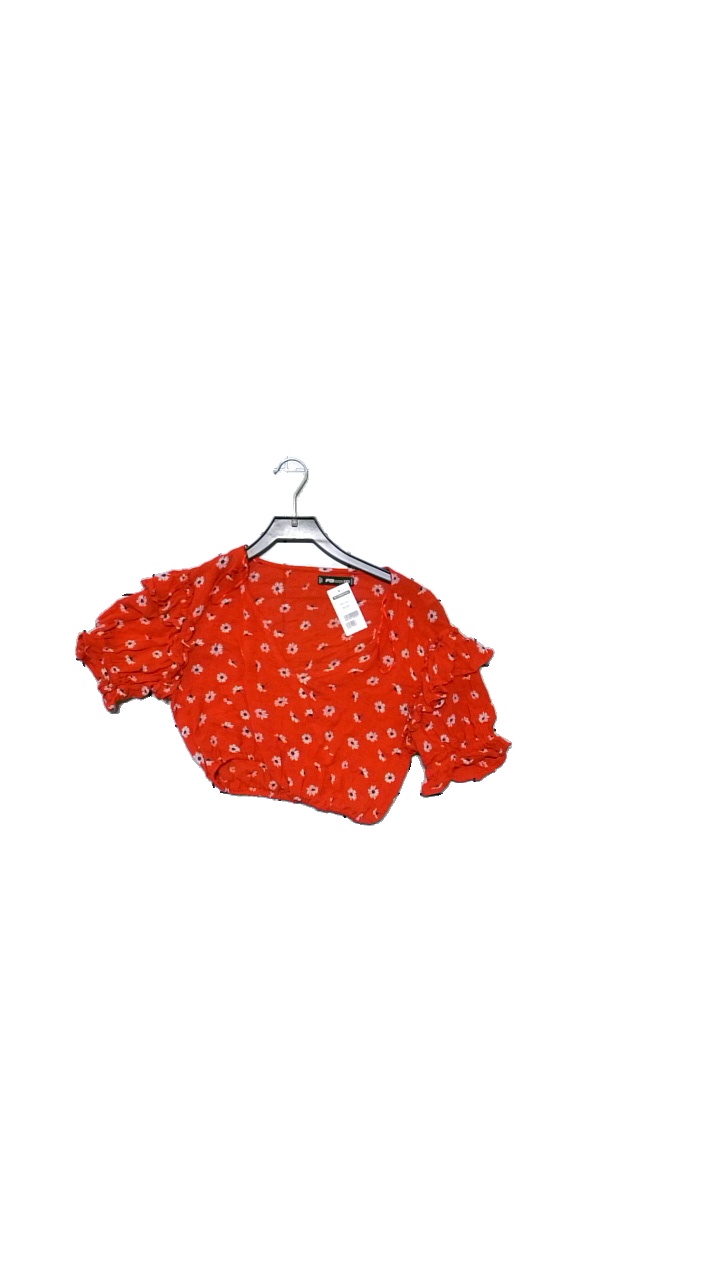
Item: Blouse (Ladies)
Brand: Fbsisters (new Yorker)
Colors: Multicolor, Red, White
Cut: Cropped, V-collar
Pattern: Floral print
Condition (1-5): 4
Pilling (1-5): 3
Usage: Reuse
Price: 50-100